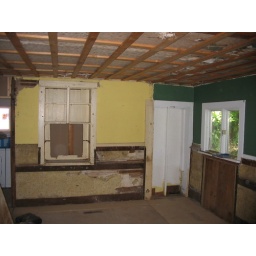
Old cabinets gone, oven out (used to sit in the even older window frame...yikes...)